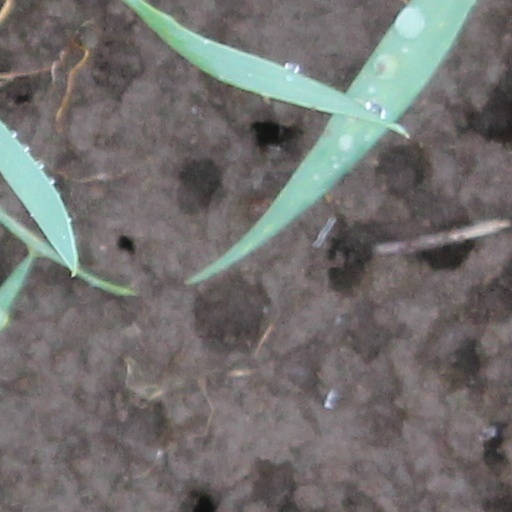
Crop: wheat